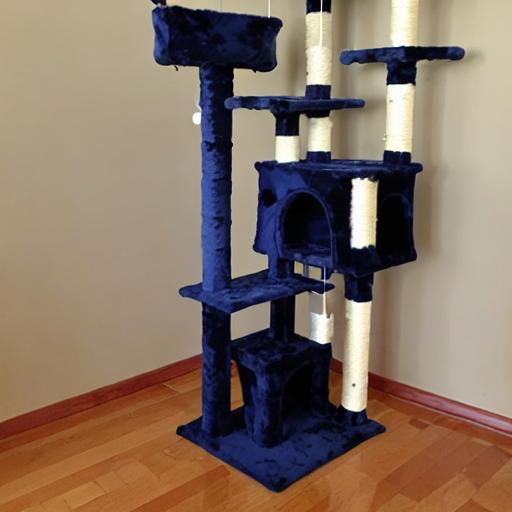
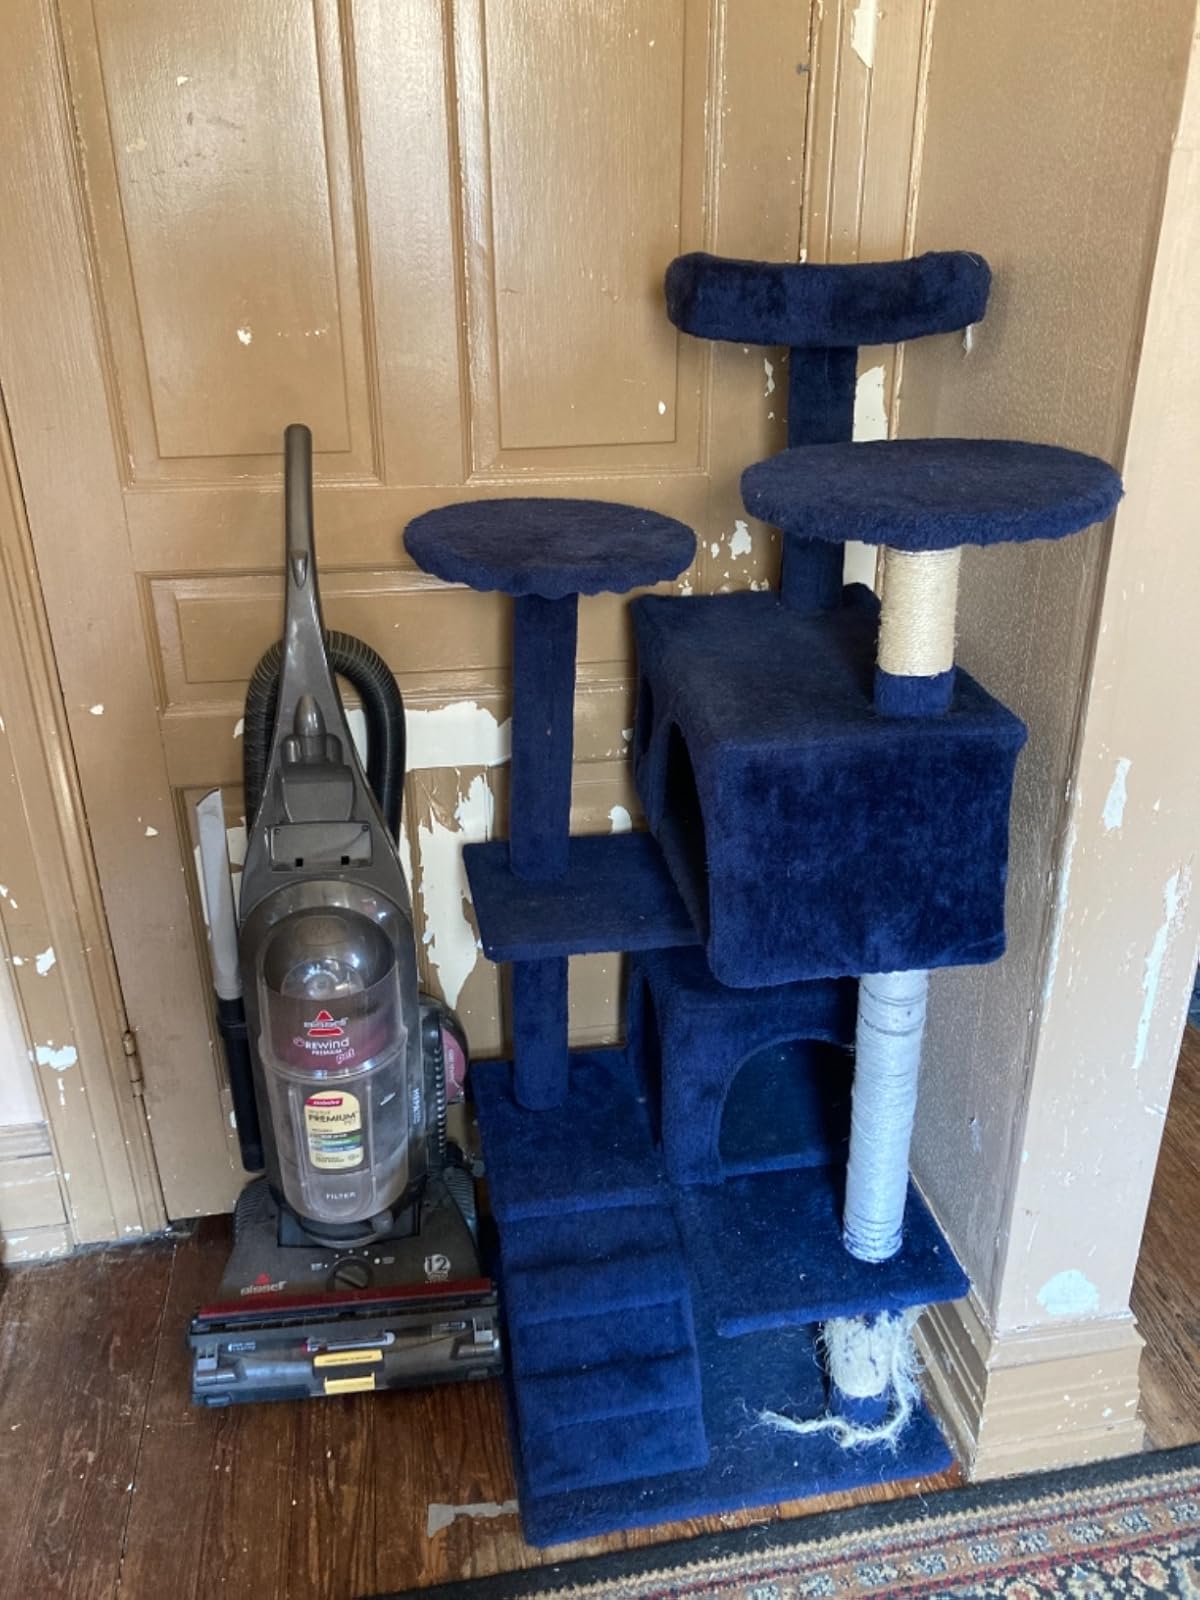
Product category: items_cat tree
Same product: no